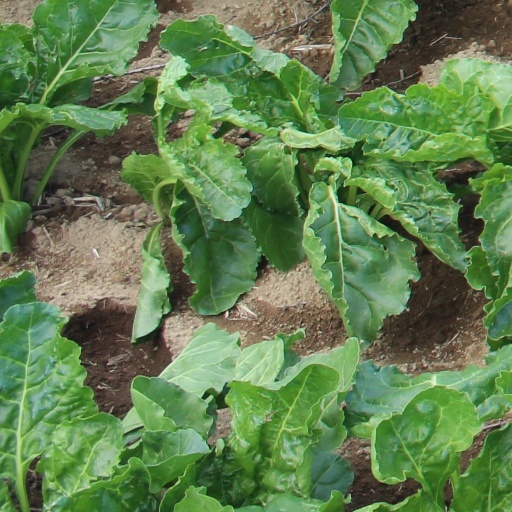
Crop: sugar beet